Tanks in the Cold War

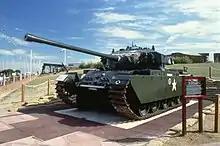
British Centurion Mk 3, a first generation main battle tank at Eastbourne Redoubt

Medium tanks gradually evolved into the new concept of the main battle tank. This transition happened gradually in the 1950s, as it was realized that medium tanks could carry guns (such as the US 90 mm gun, Soviet 100mm D-10 tank gun, and especially the British L7 105 mm gun) that could penetrate any practical level of armour at long range. The World War II concept of heavy tanks, armed with the most powerful guns and heaviest armour, became obsolete since they were just as vulnerable as other vehicles to the new medium tanks. Likewise, World War II had shown that lightly armed, lightly armoured tanks were of little value in most roles. Even reconnaissance vehicles had shown a trend towards heavier weight and greater firepower during World War II; speed was not a substitute for armor and firepower.